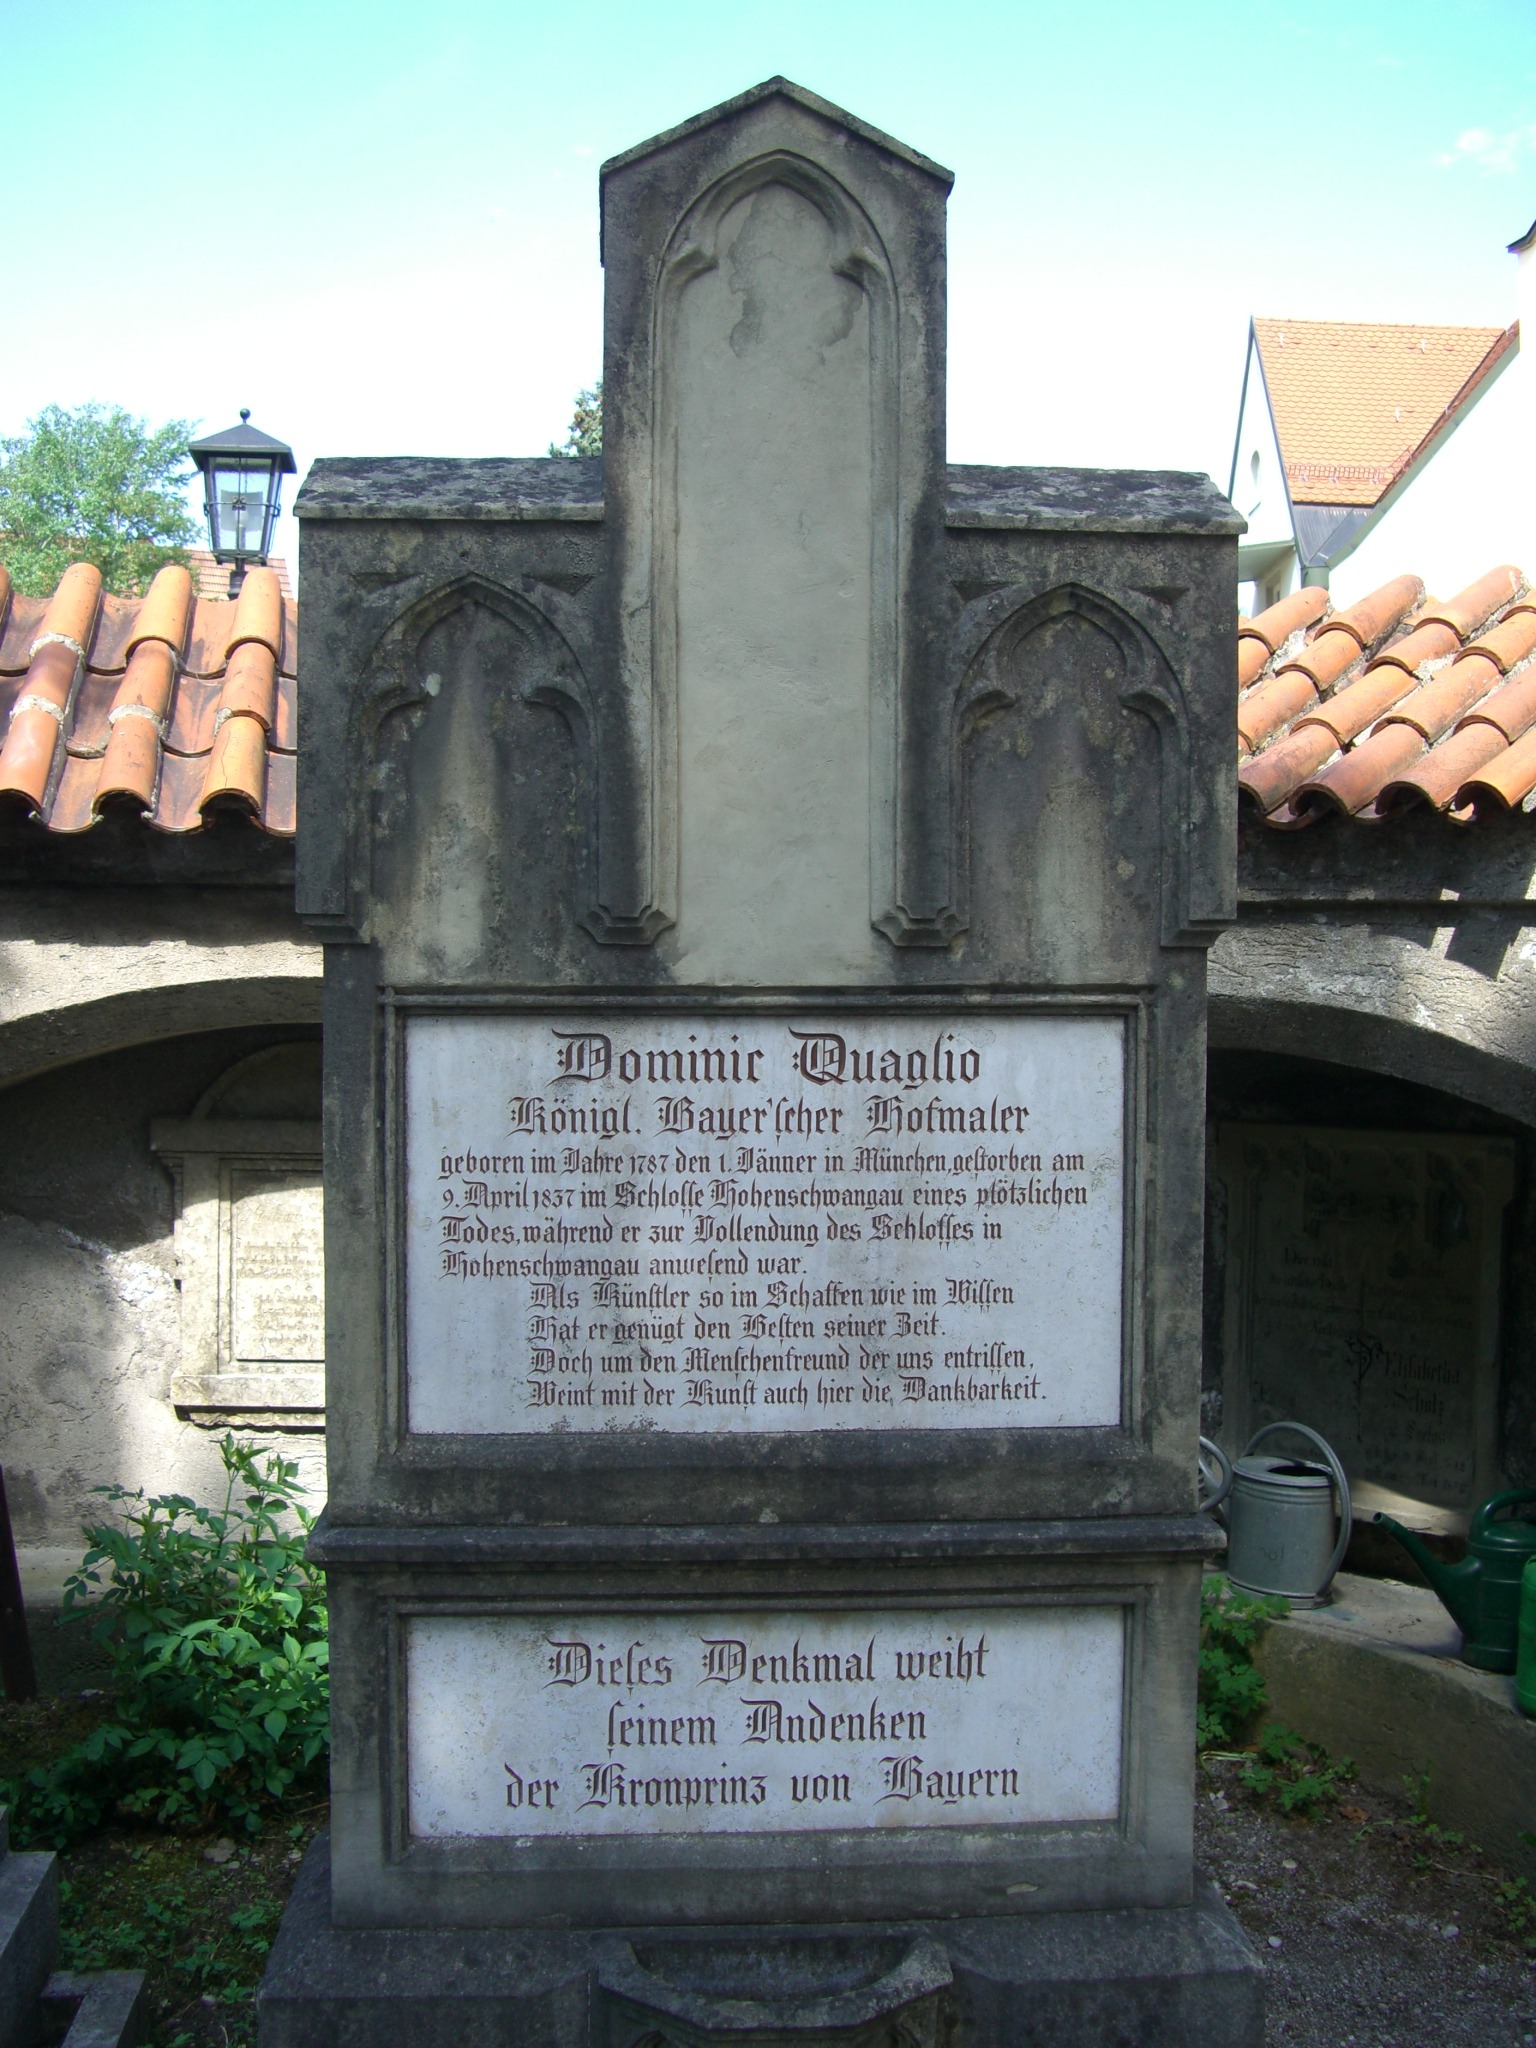
monument, cemetery, tombstone, grave, memorial, headstone, old cemetery, fussen, allgau, ashok quaglio